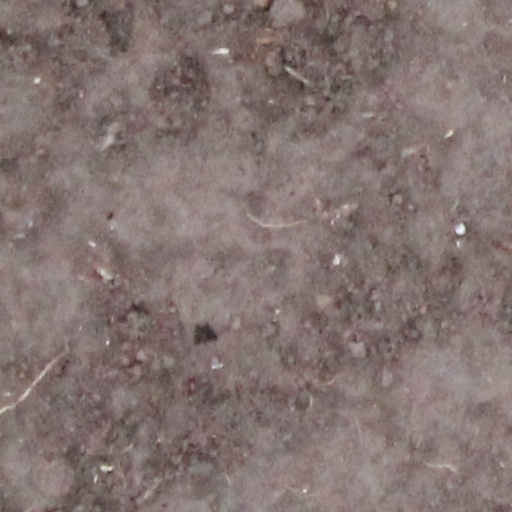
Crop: wheat